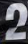
Number: 2